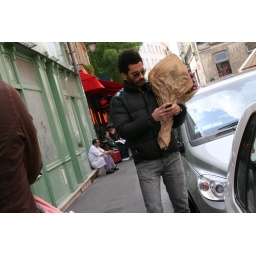
Man with flowers, restaurant guy resting, person in red in window